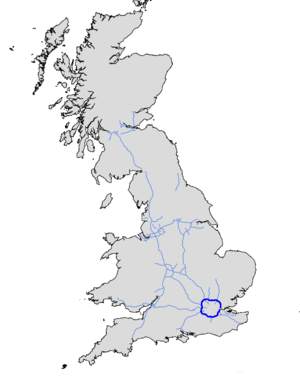
L'autoroute M25, baptisée London Orbital, est un périphérique britannique de la région du Grand Londres, il a une longueur de 188 km. En Europe, la M25 est le deuxième périphérique le plus long après celui de Berlin, plus long de 8 kilomètres.